U.S. Route 431 in Alabama

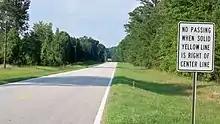
The old alignment of US 431 between Pittsview and the Barbour County line

SR 1 is primarily the unsigned partner route assigned to US 431.The two routes run concurrently from the southern terminus of US 431 at Dothan to the Tennessee state line. South of Dothan, SR 1 is assigned to US 231.